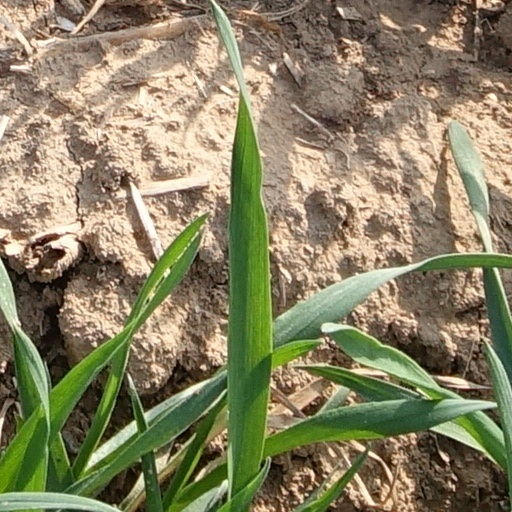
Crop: wheat